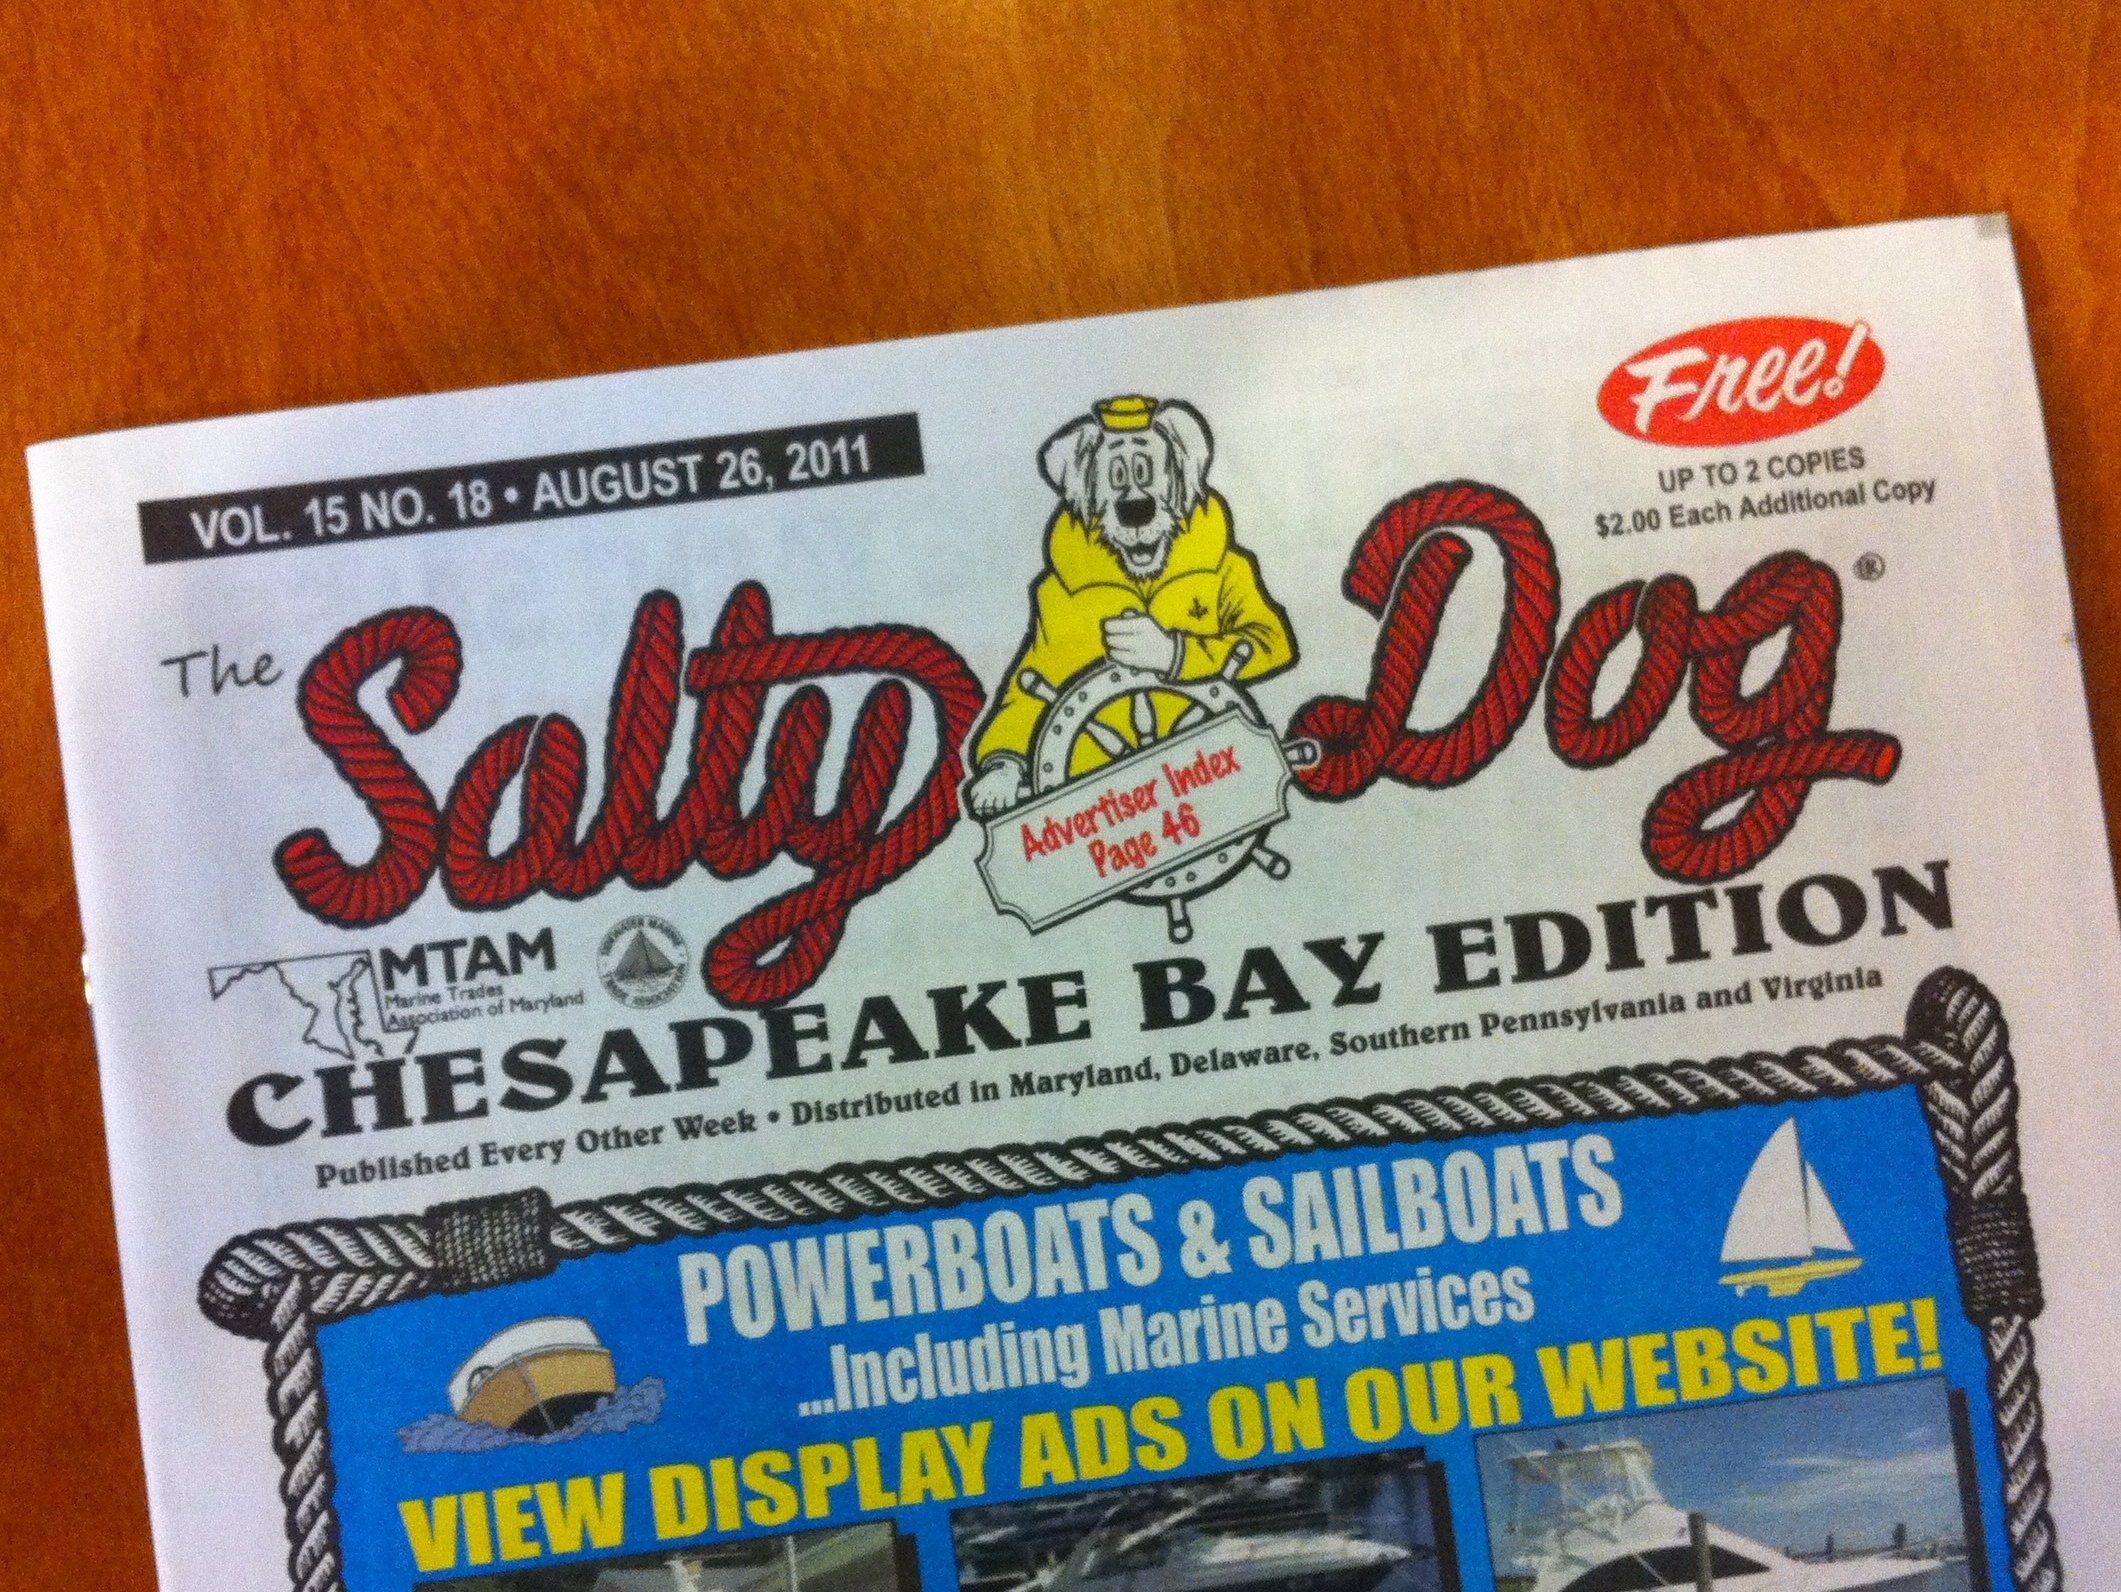
advertising, odyssey